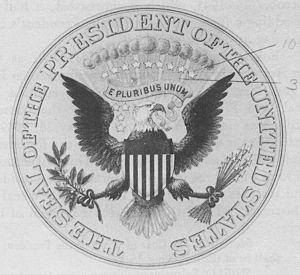
Bailey Banks & Biddle était un détaillant de bijoux formé à Philadelphie, en Pennsylvanie, en 1832.